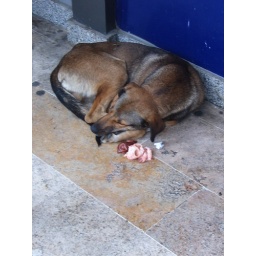
Hole in the wall guard dog